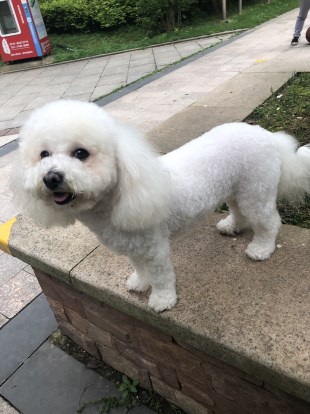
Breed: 3083-n000117-Bichon_Frise